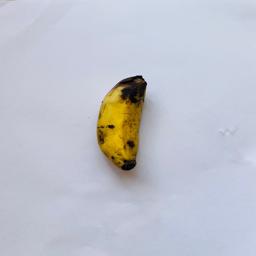
Banana variety: Sabri Kola